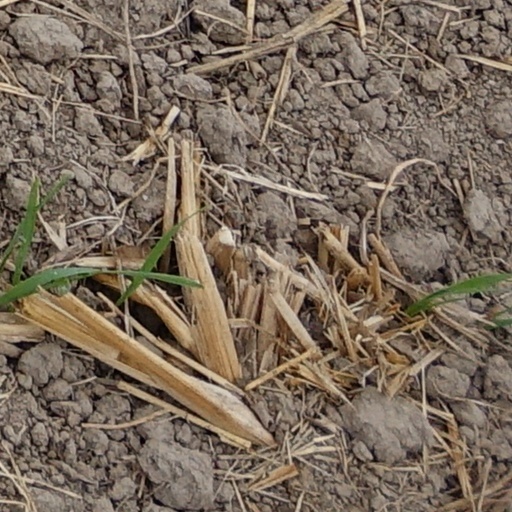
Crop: wheat